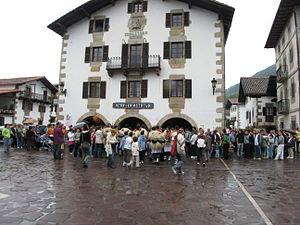
Mairie sur la place d'Ituren (Navarre) (Pyrénées).